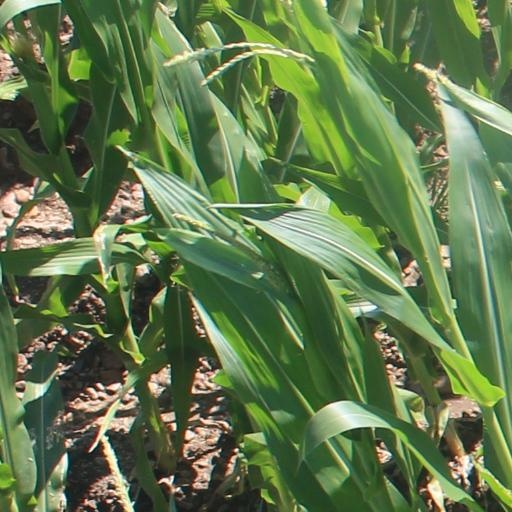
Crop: maize; corn